Adrián (footballer)

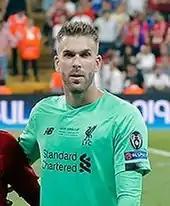
Adrián lining up for Liverpool before the 2019 UEFA Super Cup

On 5 August 2019, it was announced that Adrián had signed for Liverpool on a free transfer. He made his debut for the club on 9 August in a 4–1 win against Norwich City, coming on in the 39th minute, replacing the injured Alisson Becker. On 14 August, Adrián started in the 2019 UEFA Super Cup; in extra-time, he conceded a penalty for a foul on Tammy Abraham, from which Jorginho was able to tie the match for Chelsea. Following a 2–2 draw, the match went to a penalty shoot-out, in which Adrián saved Abraham's final penalty, winning Liverpool their first trophy of the 2019–20 season with a 5–4 victory on penalties. It was also Adrián's first trophy of his career. Liverpool manager, Jürgen Klopp described his performance in the game as "incredible".